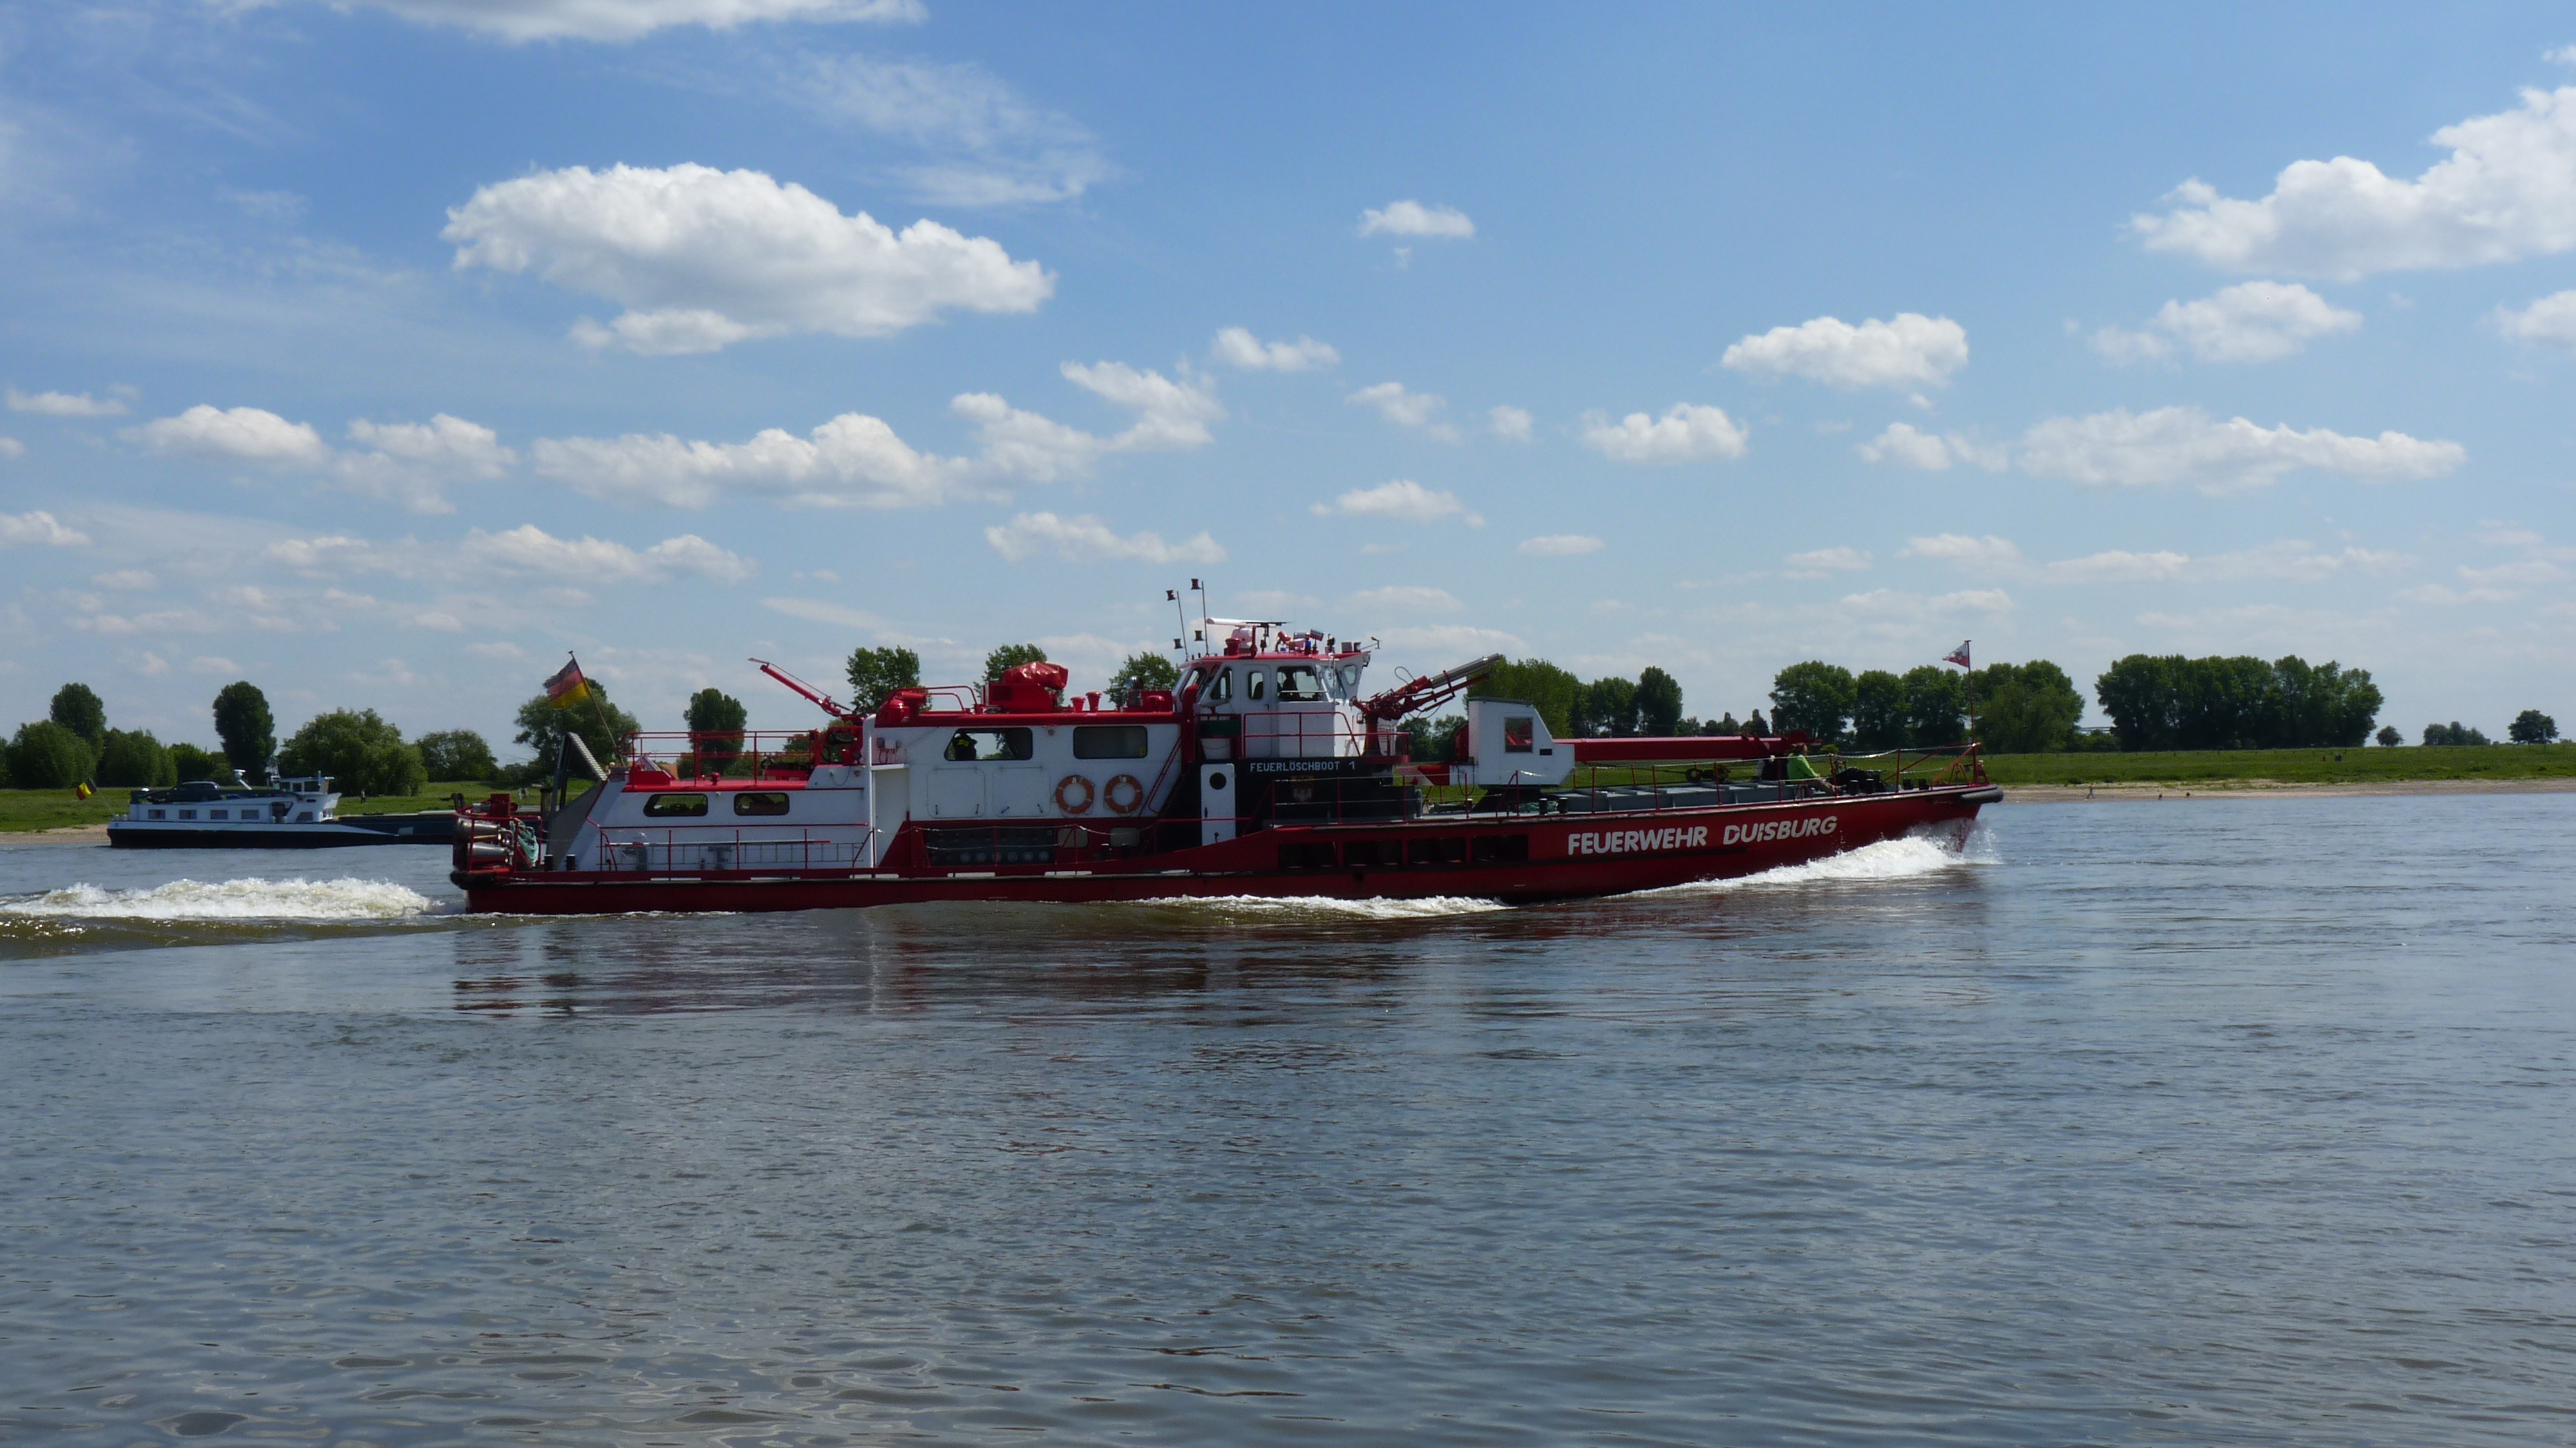
sea, water, boat, river, ship, boot, vehicle, fire, bay, cargo ship, waterway, speedboat, ferry, clouds, boating, channel, tugboat, watercraft, rhine, barge, fishing vessel, powerboat, fireboat